Political parties in Jersey

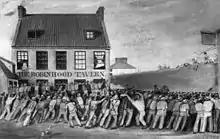
Bread riots in St Helier, 1847

After the Napoleonic Wars, the parties were still existent. St Ouen provided each party with an emblem and a name: the Charlots (the Conservatives, sporting a rose) and the Magots (the Progressives, sporting a laurel leaf).